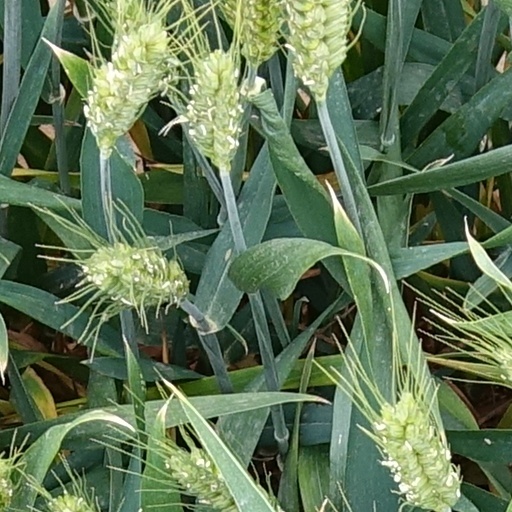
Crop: wheat